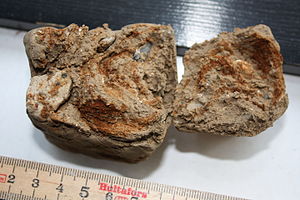
Moræneler / Forvitret moræneler
Gråbrun forvitret moræneler med okkerbelægninger.
Gråbrun forvitret moræneler med okkerbelægninger
Moræneler er en jordart, som dannes ved aflejring fra gletsjere. Den er som alle moræneaflejringer usorteret og kan indeholde alle kornstørrelser. Moræneler forekommer almindeligt i de tidligere nedisede områder i Nordeuropa og Nordamerika.